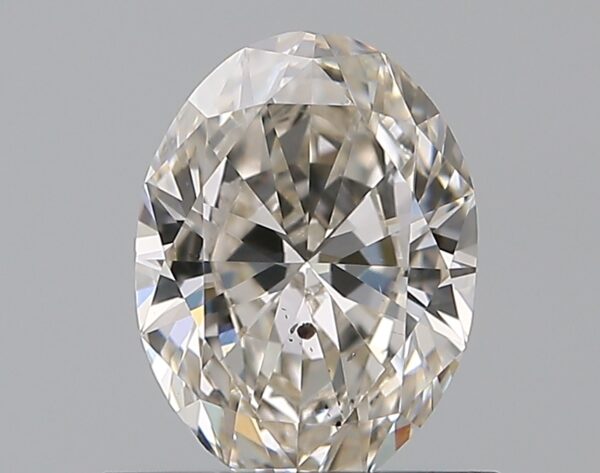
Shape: oval
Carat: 0.7
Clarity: SI1
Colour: J
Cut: EX
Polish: EX
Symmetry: VG
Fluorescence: F
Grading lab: GIA
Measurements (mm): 6.79 x 5.04 x 3.01